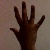
The image shows a hand gesture representing the number 5 in Indian Sign Language.